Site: brandenburg
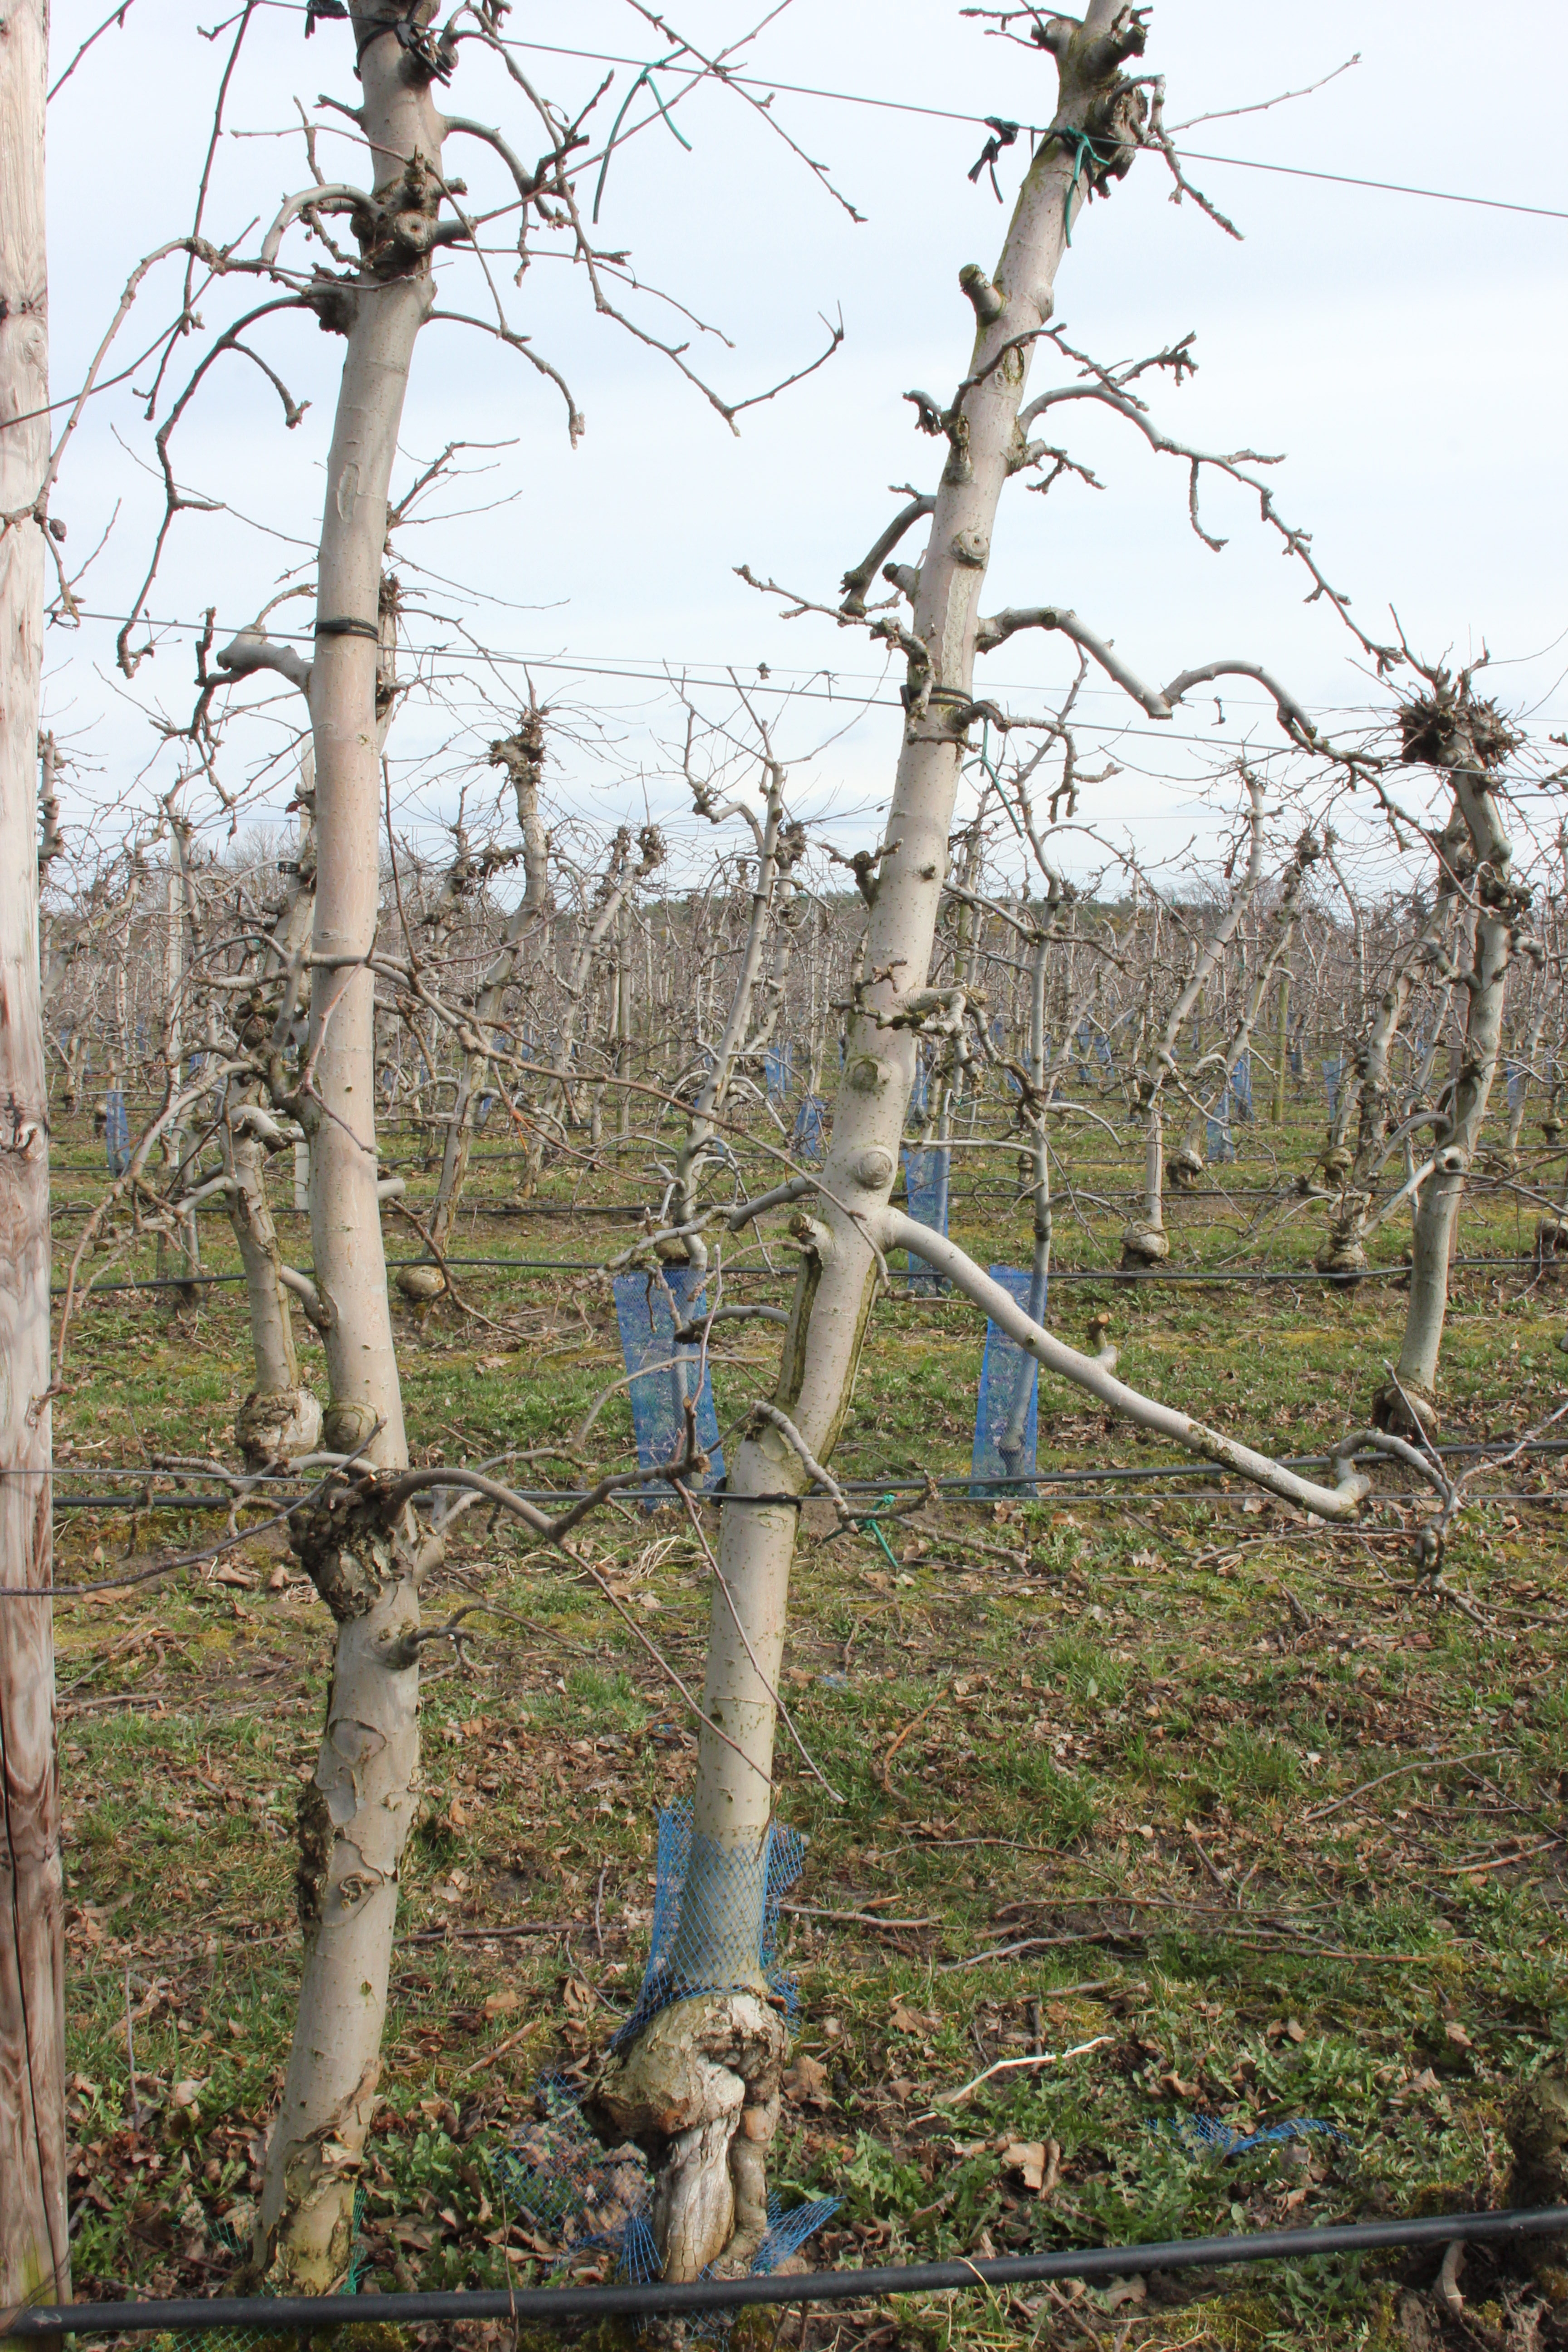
Growth stage (BBCH 01): Bud development